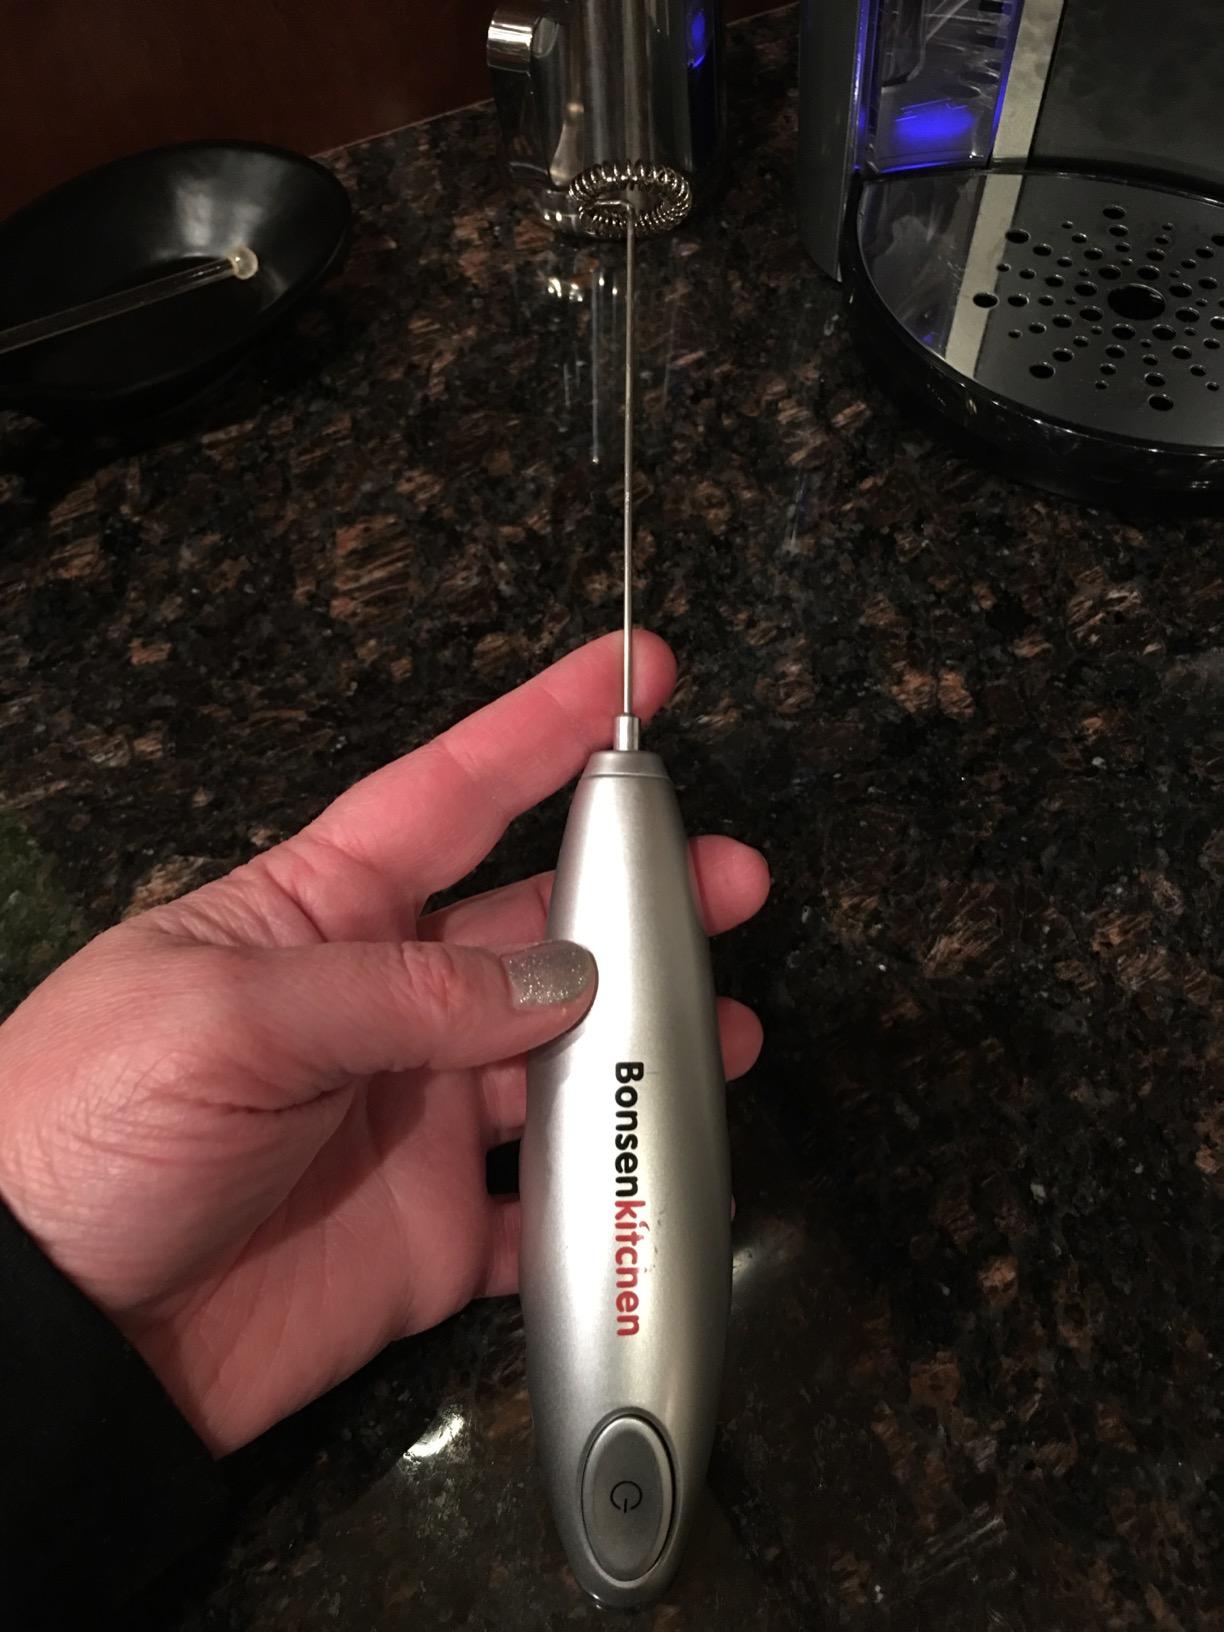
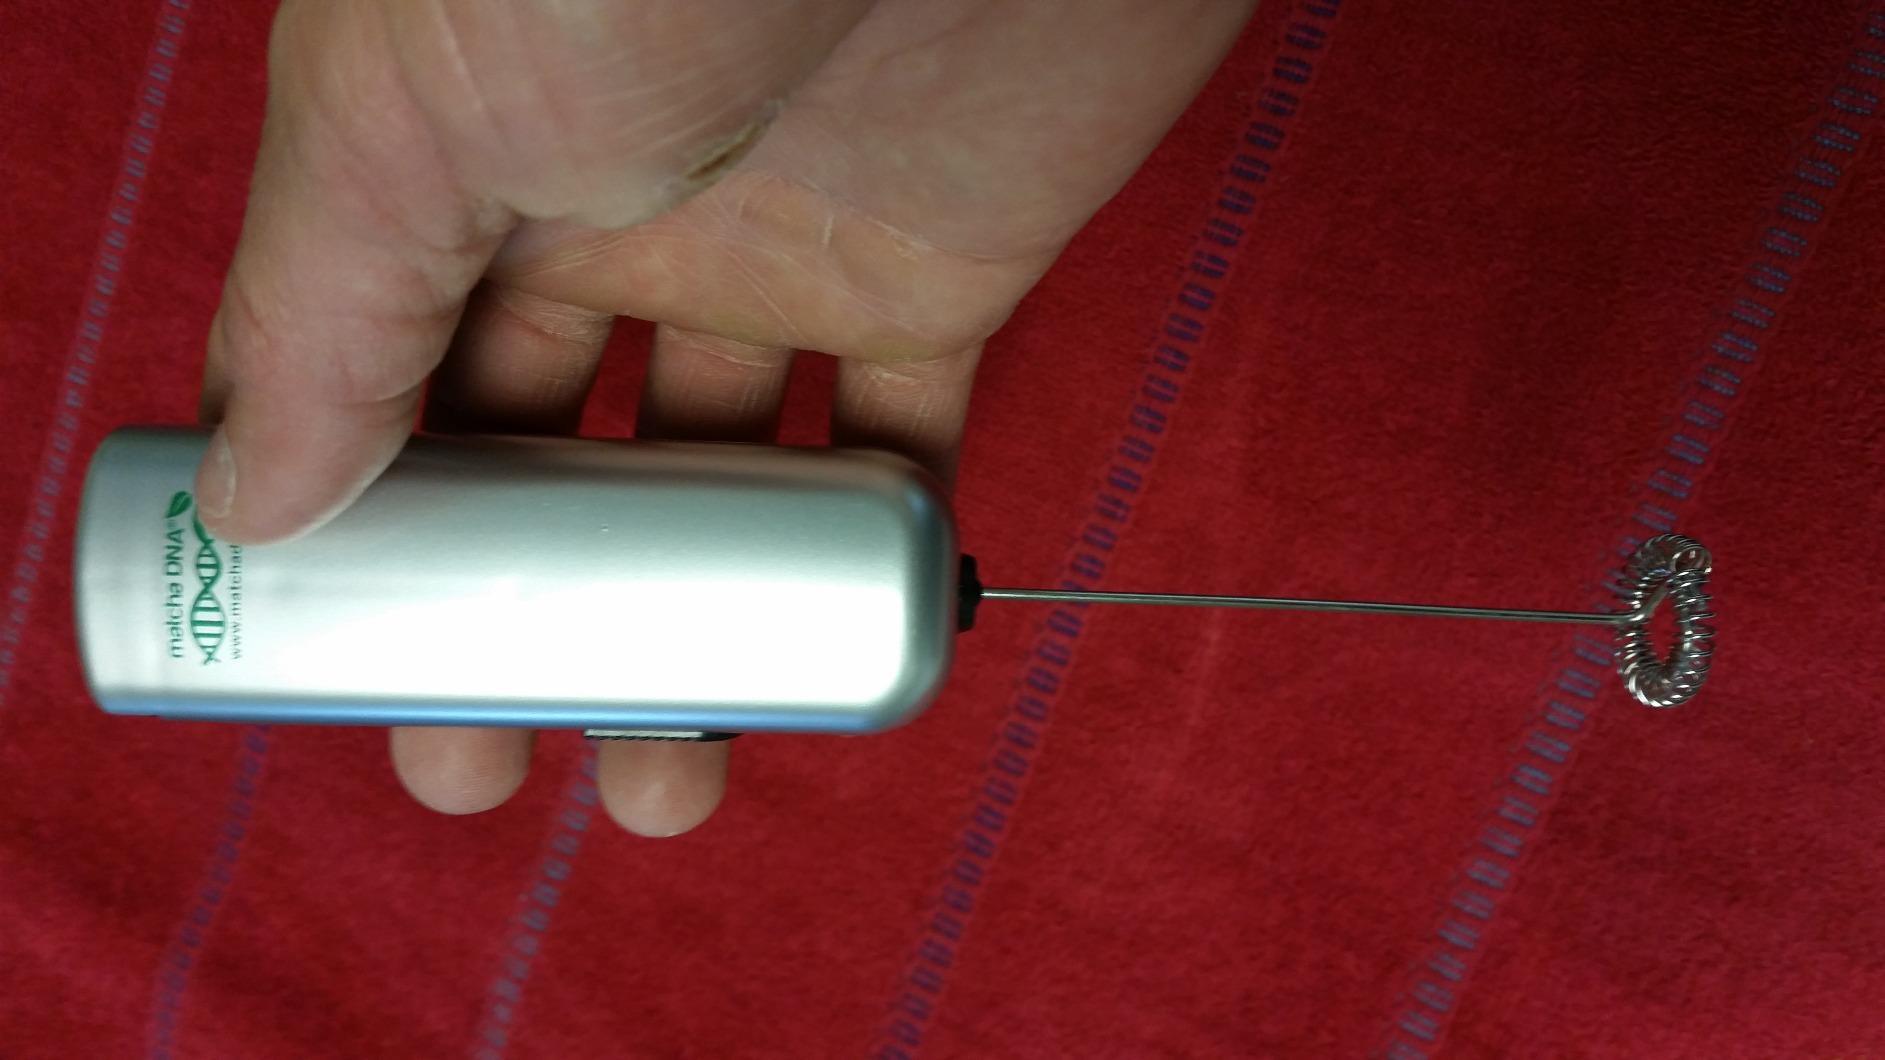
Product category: items_mixer
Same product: no